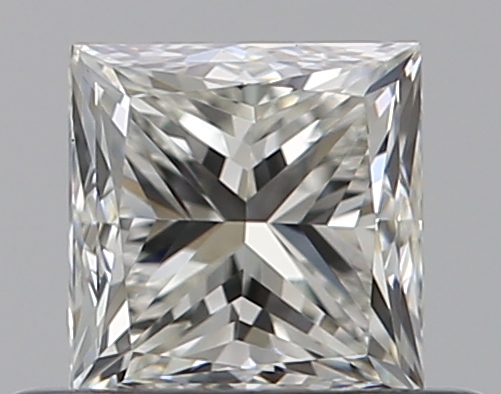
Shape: princess
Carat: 0.5
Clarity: VS2
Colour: J
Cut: FG
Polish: EX
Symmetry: VG
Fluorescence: F
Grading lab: GIA
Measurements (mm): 4.08 x 4.06 x 3.33